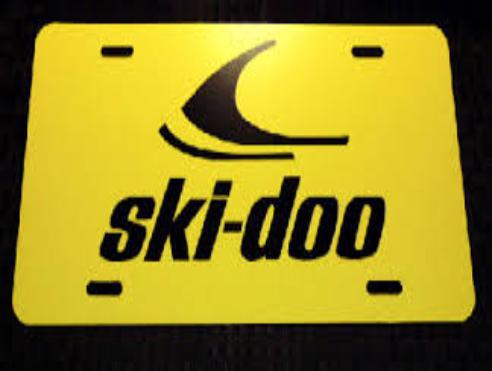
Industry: Transportation